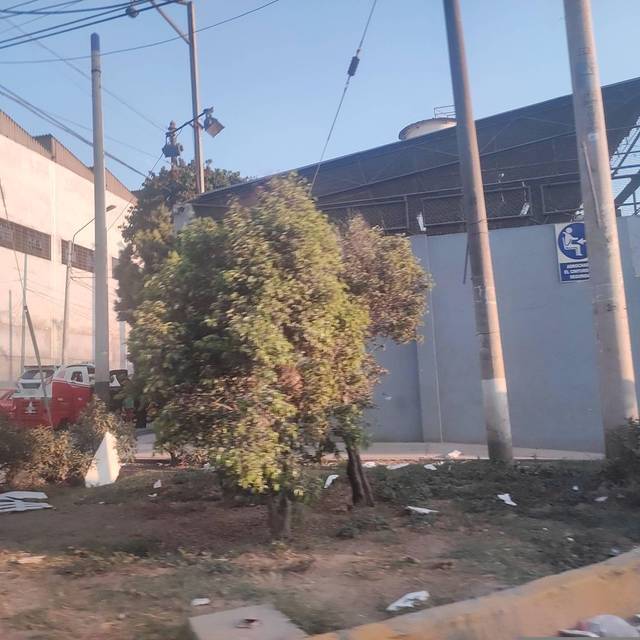
Region: Peru
Coordinates: -12.056, -77.065